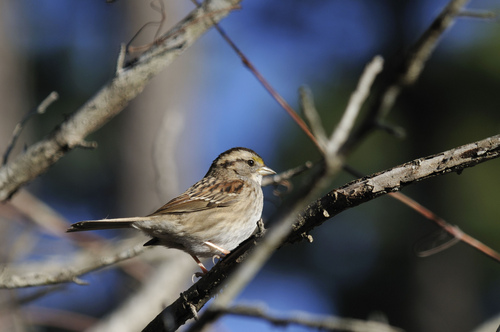
a white bellied bird with brown primaries and brown and white secondaries and a short silver bill.
this is a bird with a grey breast and a brown wing and head.
this bird is brown and white in color with a sharp short beak and brown eye rings.
this bird has a brown crown, a rounded breast, and a short billthe bird has a small black eyering, grey breast and belly and a brown back.
this particular bird has a white belly and breasts and white bill
this bird has wings that are brown and has a white belly
this bird has a small white belly, small brown wings, and a very pointed tail.
this bird has a yellow spot in between its eyes, and a short thick bill.
this bird has a white belly and a brown coloration.
Species: White Throated Sparrow